Aladdin (2019 film)

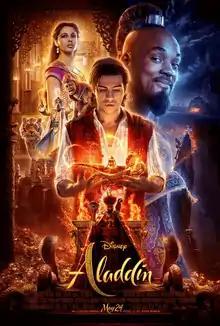
Theatrical release poster

Aladdin is a 2019 American musical fantasy film and a live-action adaptation of Disney's 1992 animated film "Aladdin", itself based on the Middle-Eastern folk tale. Directed by Guy Ritchie and written by Ritchie and John August, the film stars Will Smith, Mena Massoud, and Naomi Scott, with Marwan Kenzari, Navid Negahban, Nasim Pedrad, and Billy Magnussen in supporting roles.